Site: brandenburg
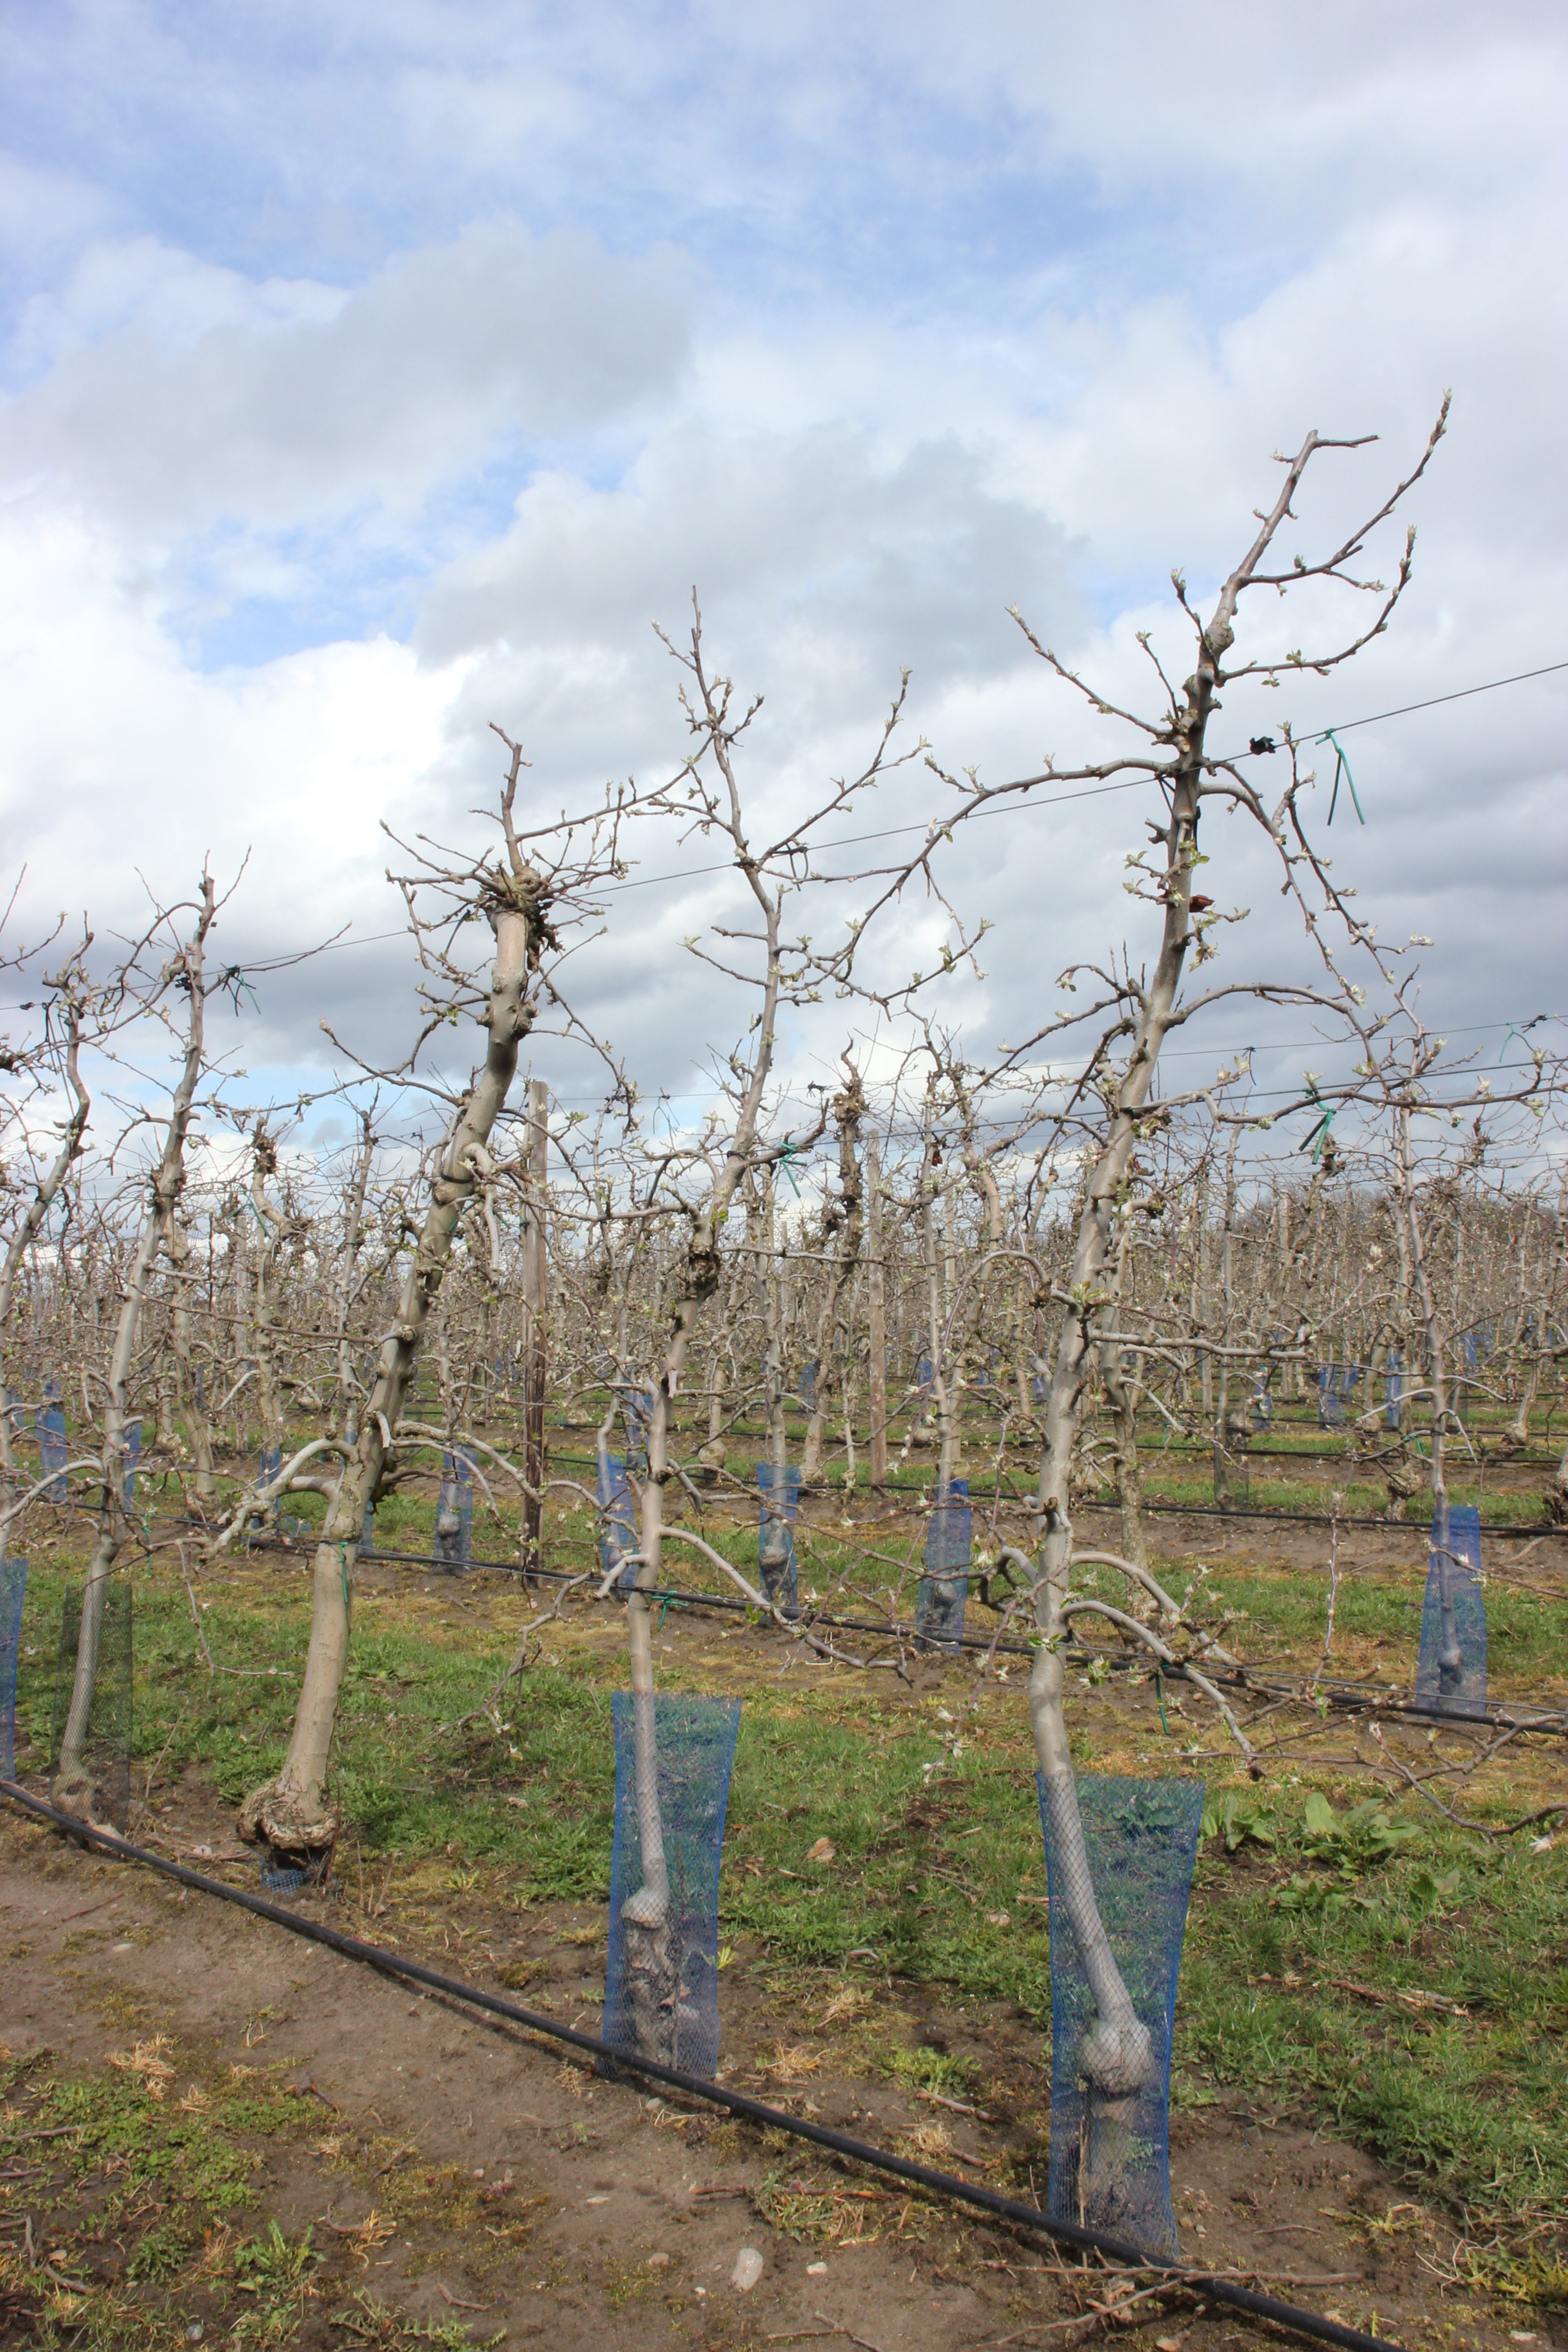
Growth stage (BBCH 55): Inflorescence emergence